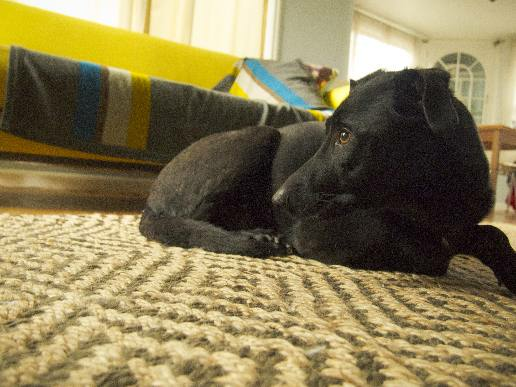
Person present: No